2023 Canadian wildfires

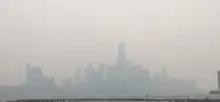
New York City skyline on June 6, as seen from Hoboken

A major wildfire started around May 27 near Barrington Lake in Shelburne County. The fire burned around and between 30 and 40 structures were destroyed. The response to the fire included widespread evacuation orders of the surrounding area, displacing around 5000 people. This wildfire was the largest recorded in the history of Nova Scotia.